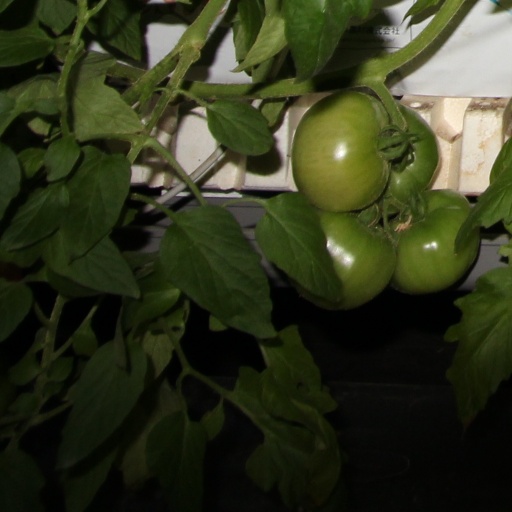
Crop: tomato